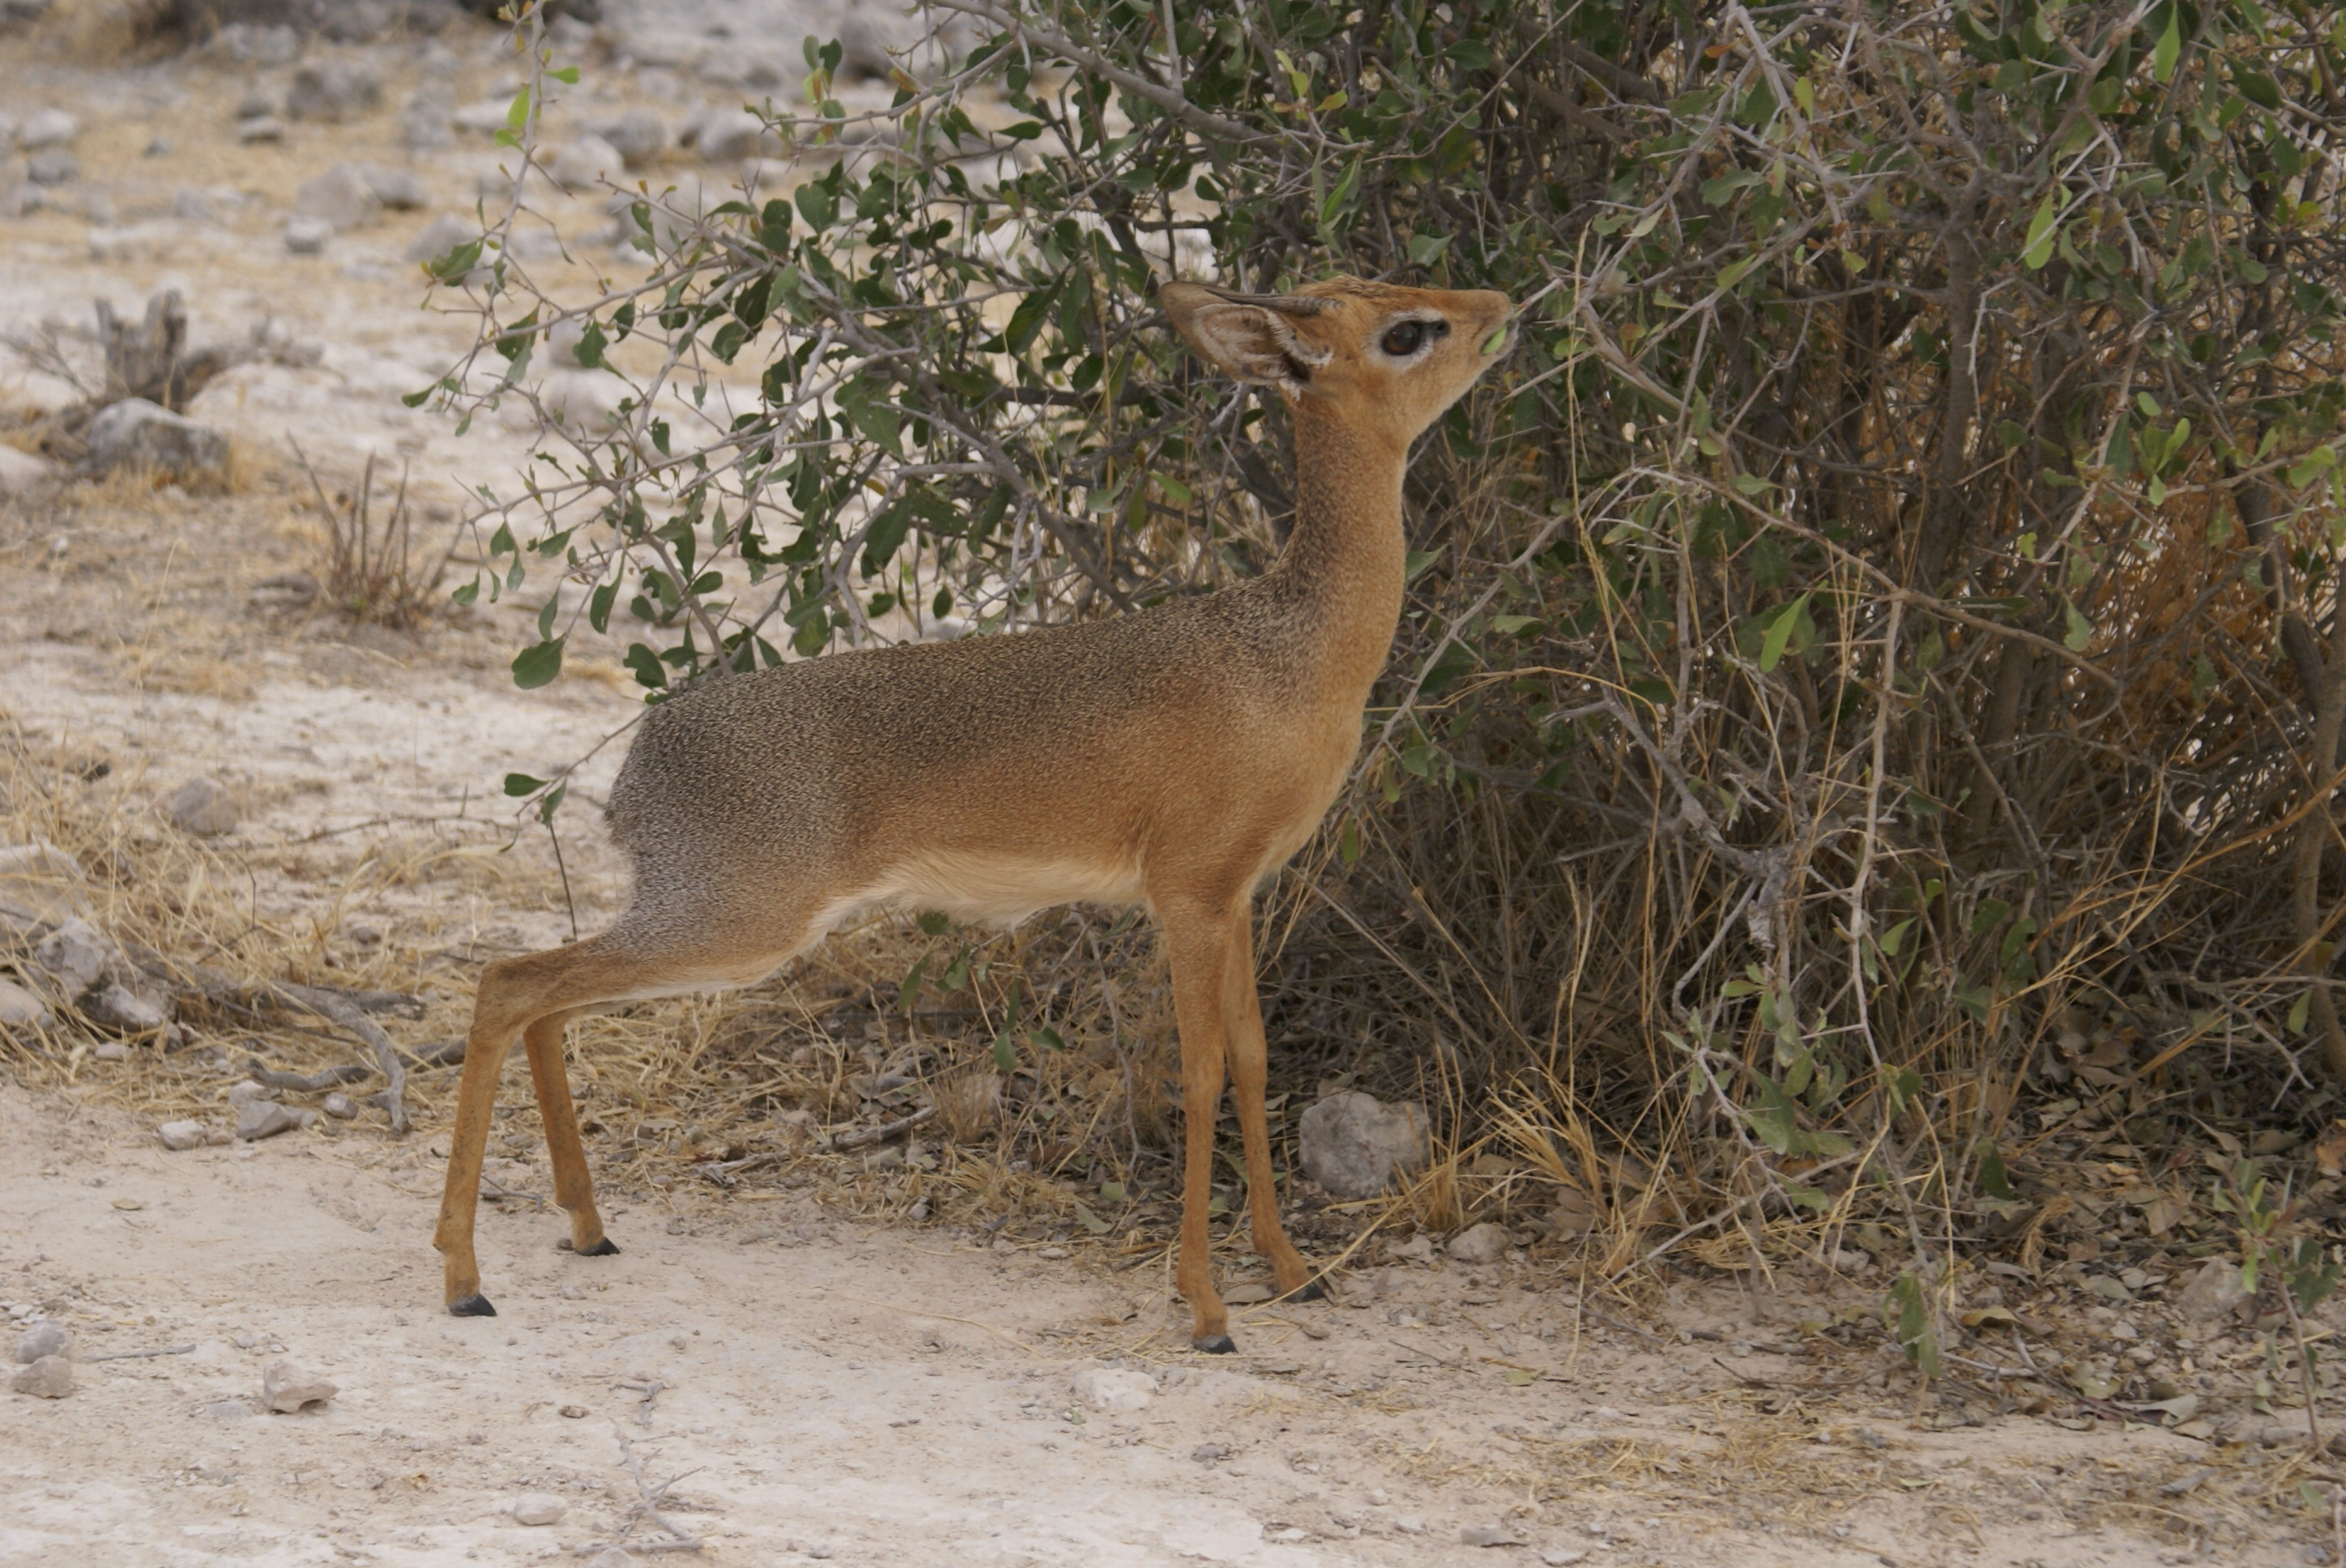
wildlife, wild, deer, africa, mammal, fauna, antelope, gazelle, vertebrate, impala, safari, vicuna, namibia, white tailed deer, musk deer